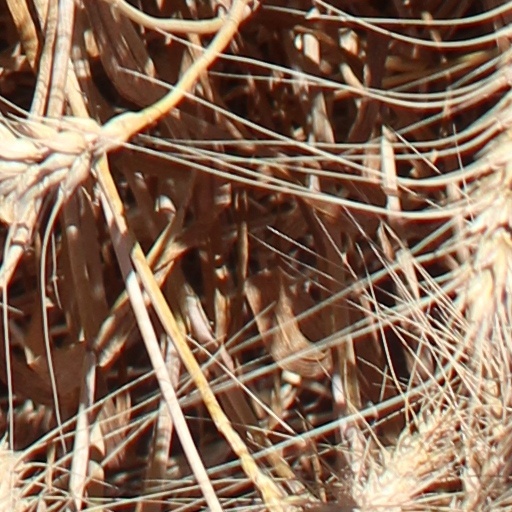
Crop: wheat